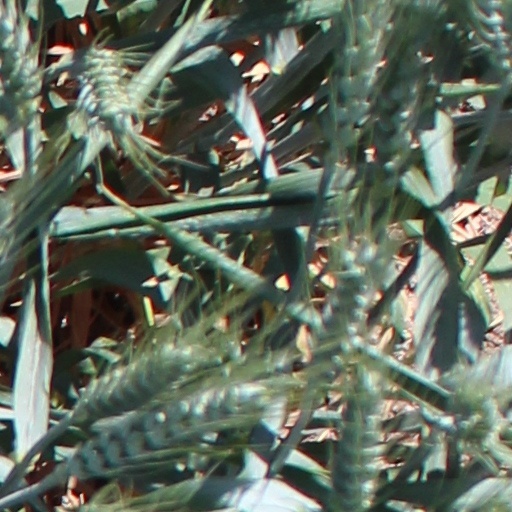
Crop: wheat